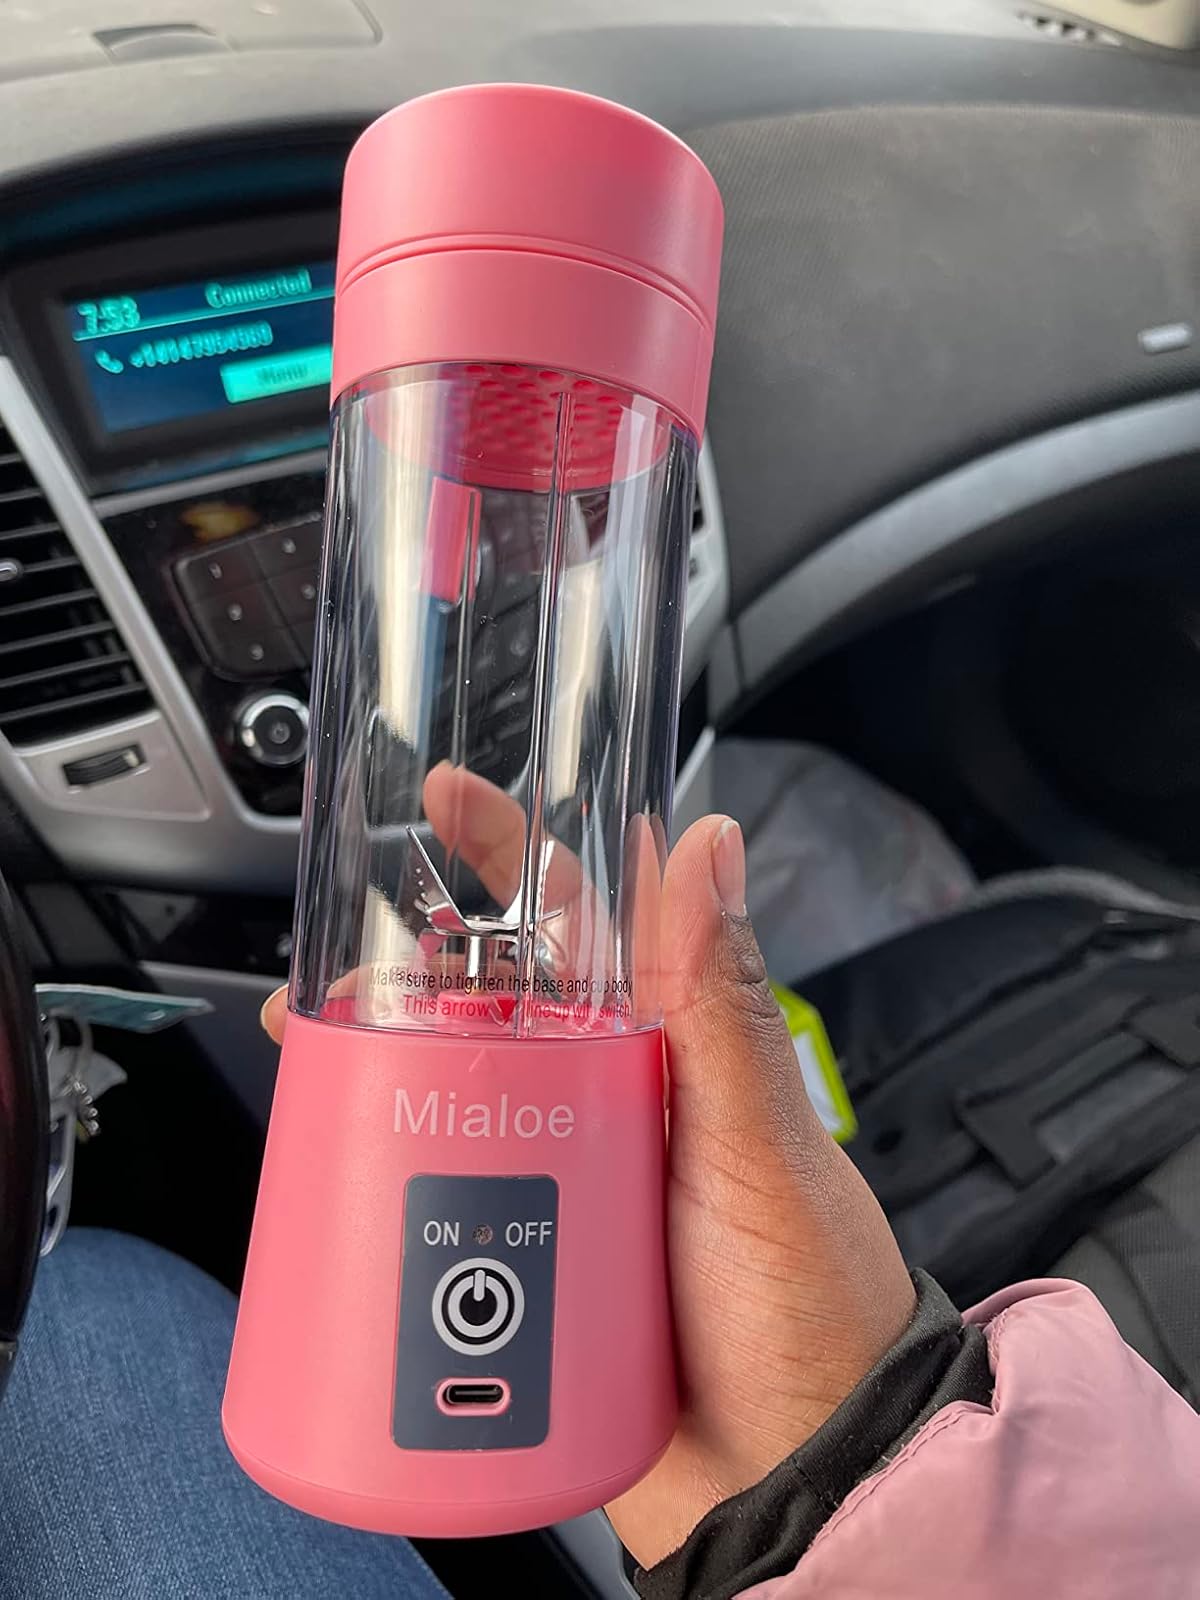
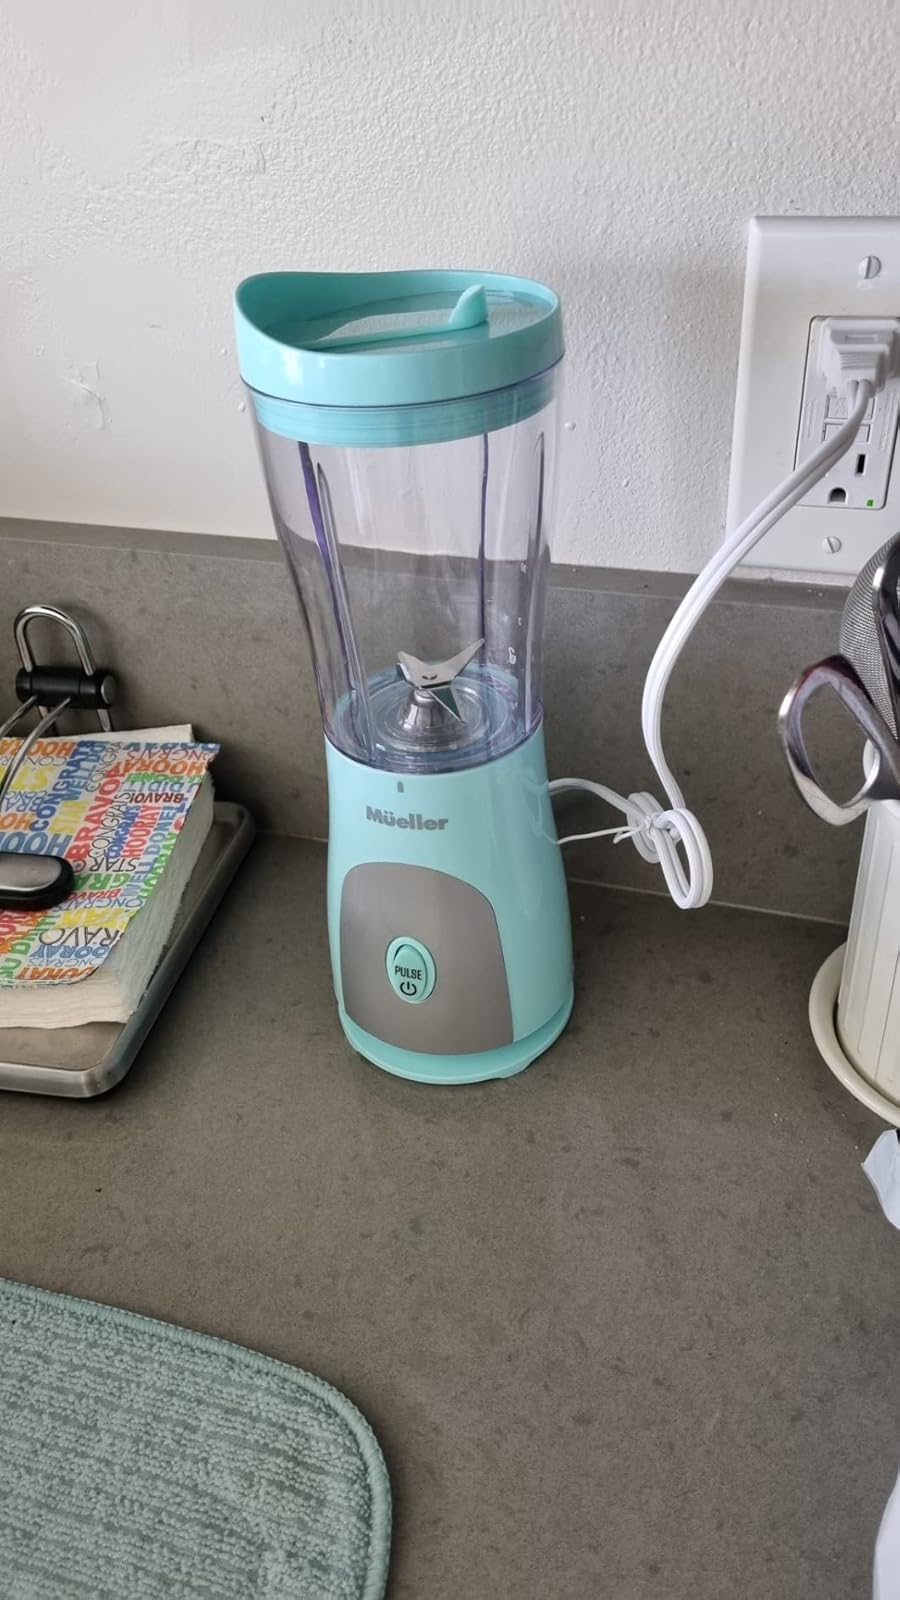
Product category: items_blender
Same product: no